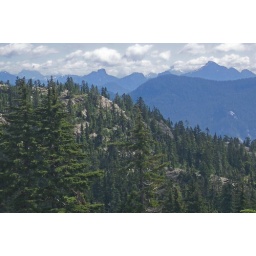
The 'backyard' as seen from right up the hill above home